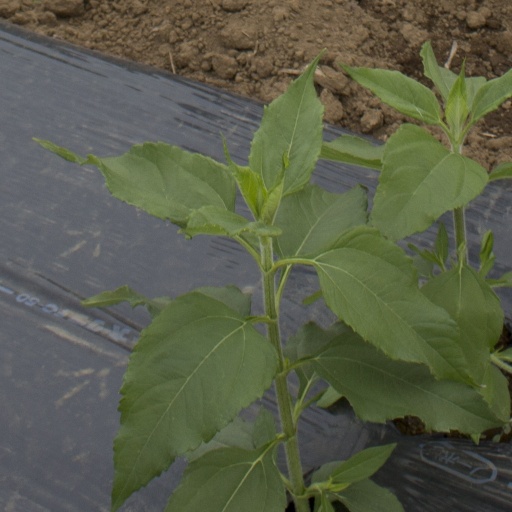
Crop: Jerusalem artichoke